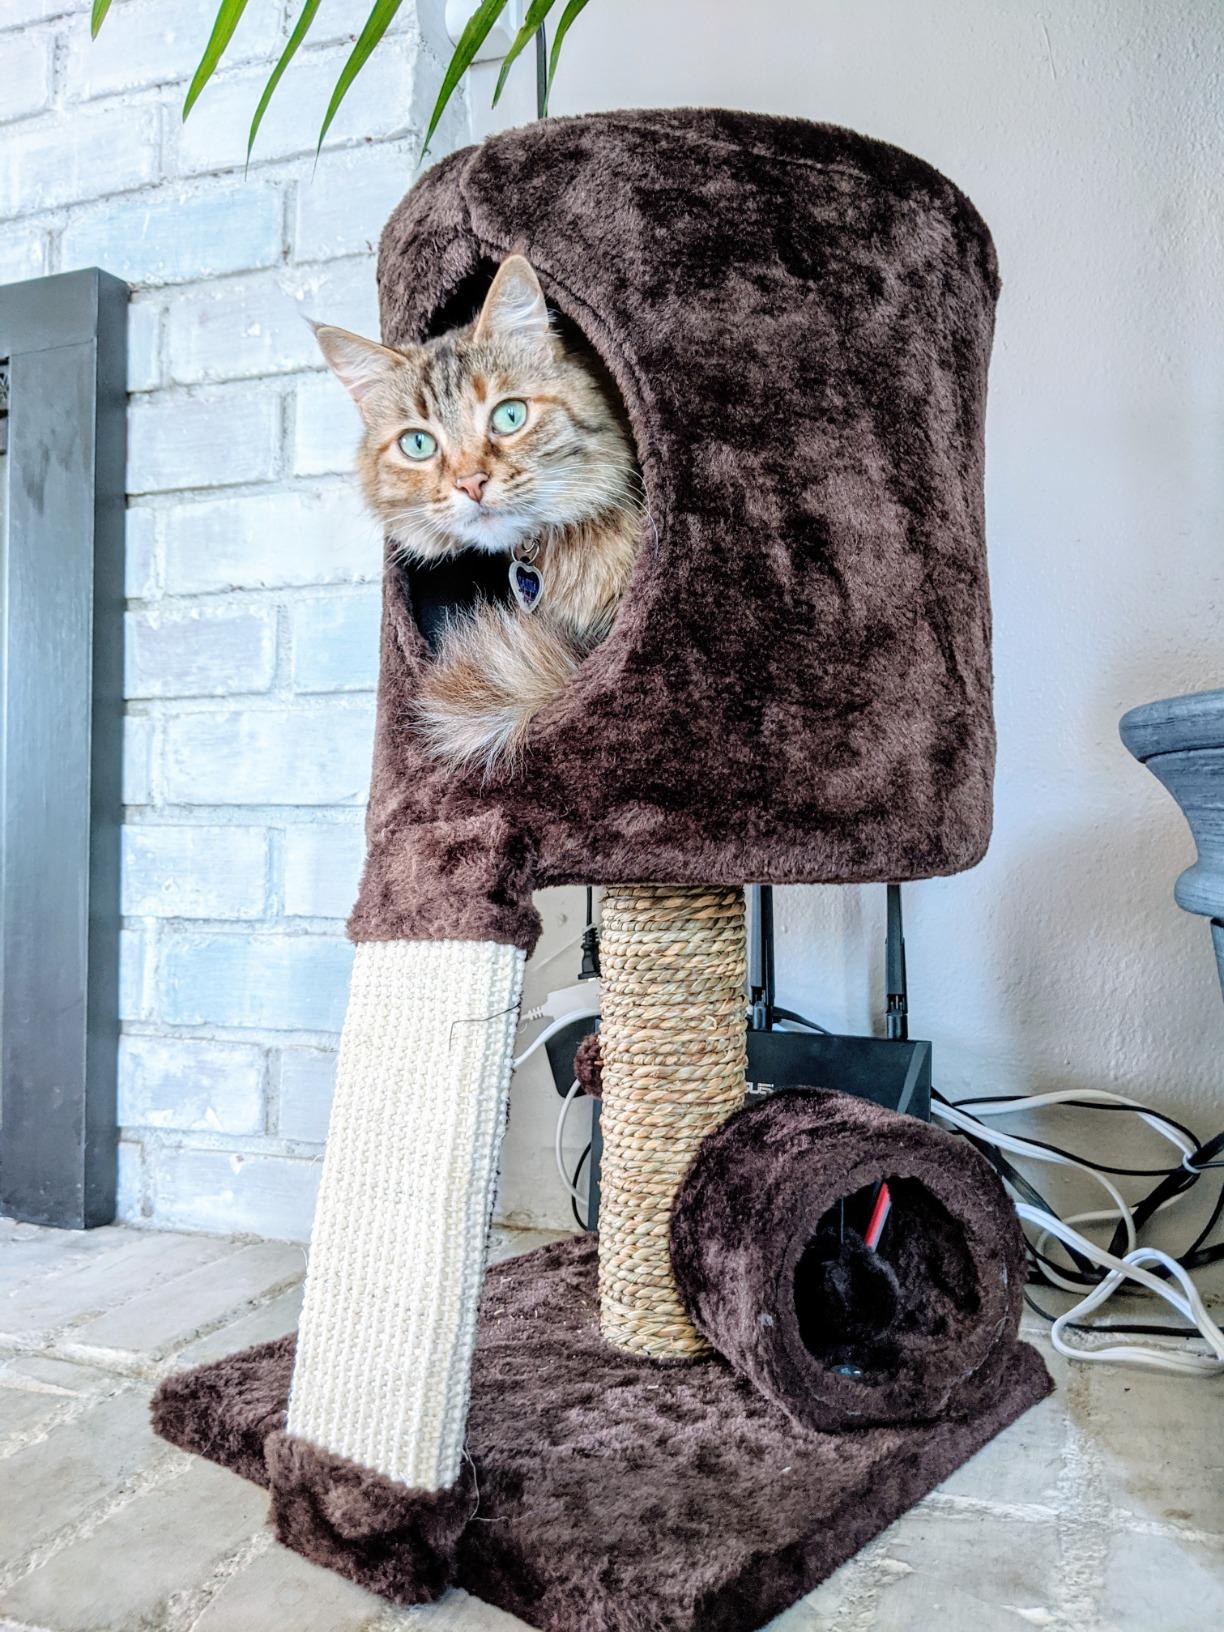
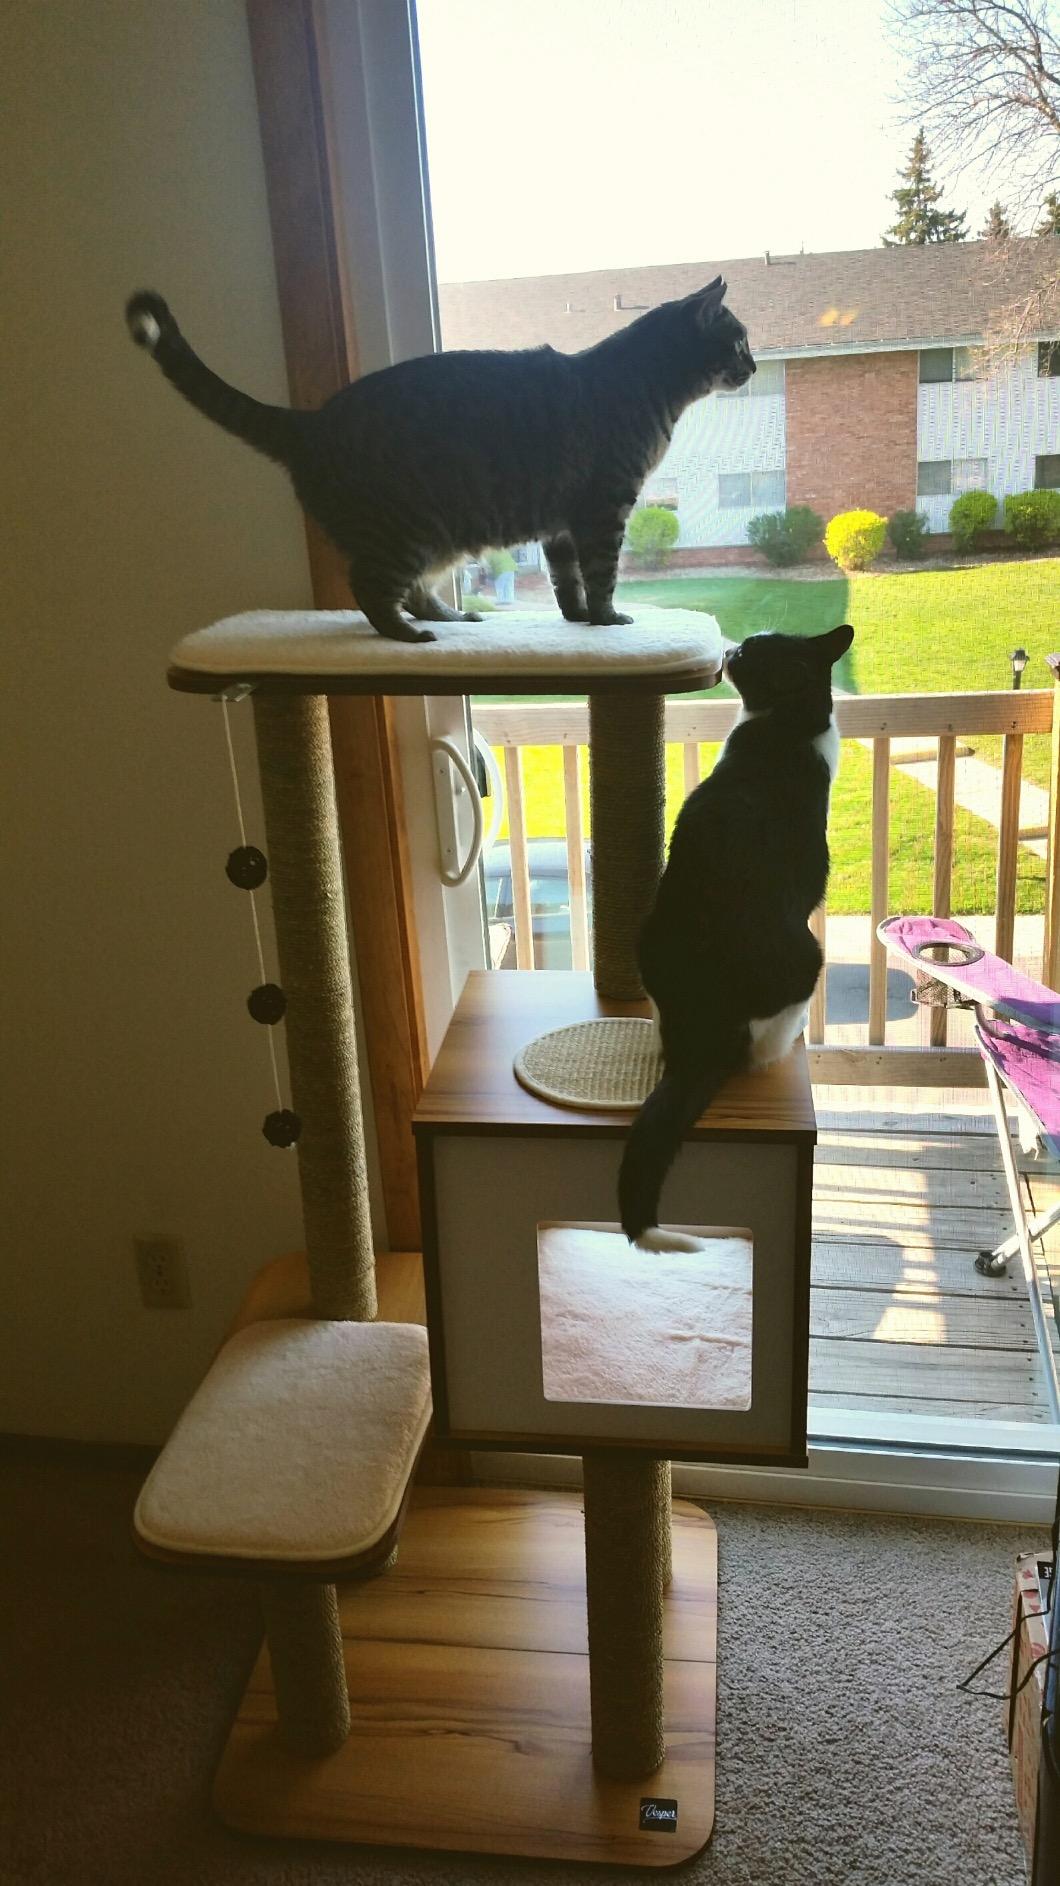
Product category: items_cat tree
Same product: no